Babu Namboothiri

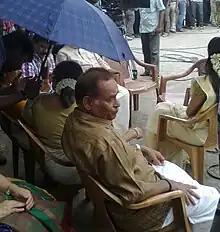

Babu Namboothiri (born 12 August 1947) is a retired Chemistry Professor and Head Of Department of Deva Mata College Kuravilangad and an Indian film and TV actor who has starred in more than 100 Malayalam films and various serials. He is famous for his villain and character roles, best known for his portrayal Thangal, in "Thoovanathumbikal" (1987), as the primary antagonist, Ajith, in "Nirakkoottu" (1985), the devious advocate in "Jagratha", among many others, and in "Cheriya Lokavum Valiya Manushyarum" as Madhava Menon, an evil businessman and drug-dealer.